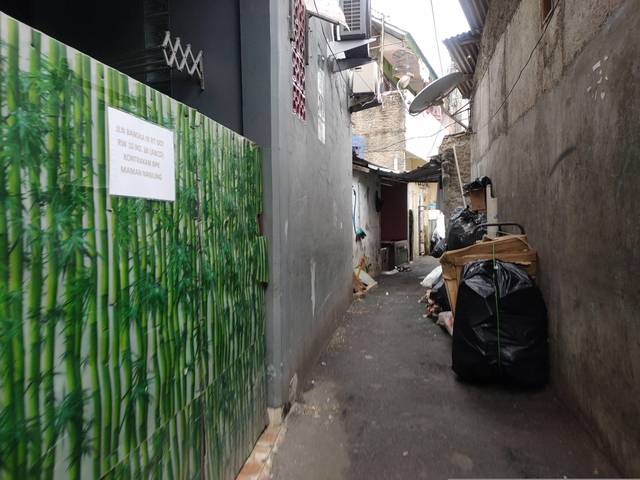
Region: Indonesia
Coordinates: -6.253, 106.821